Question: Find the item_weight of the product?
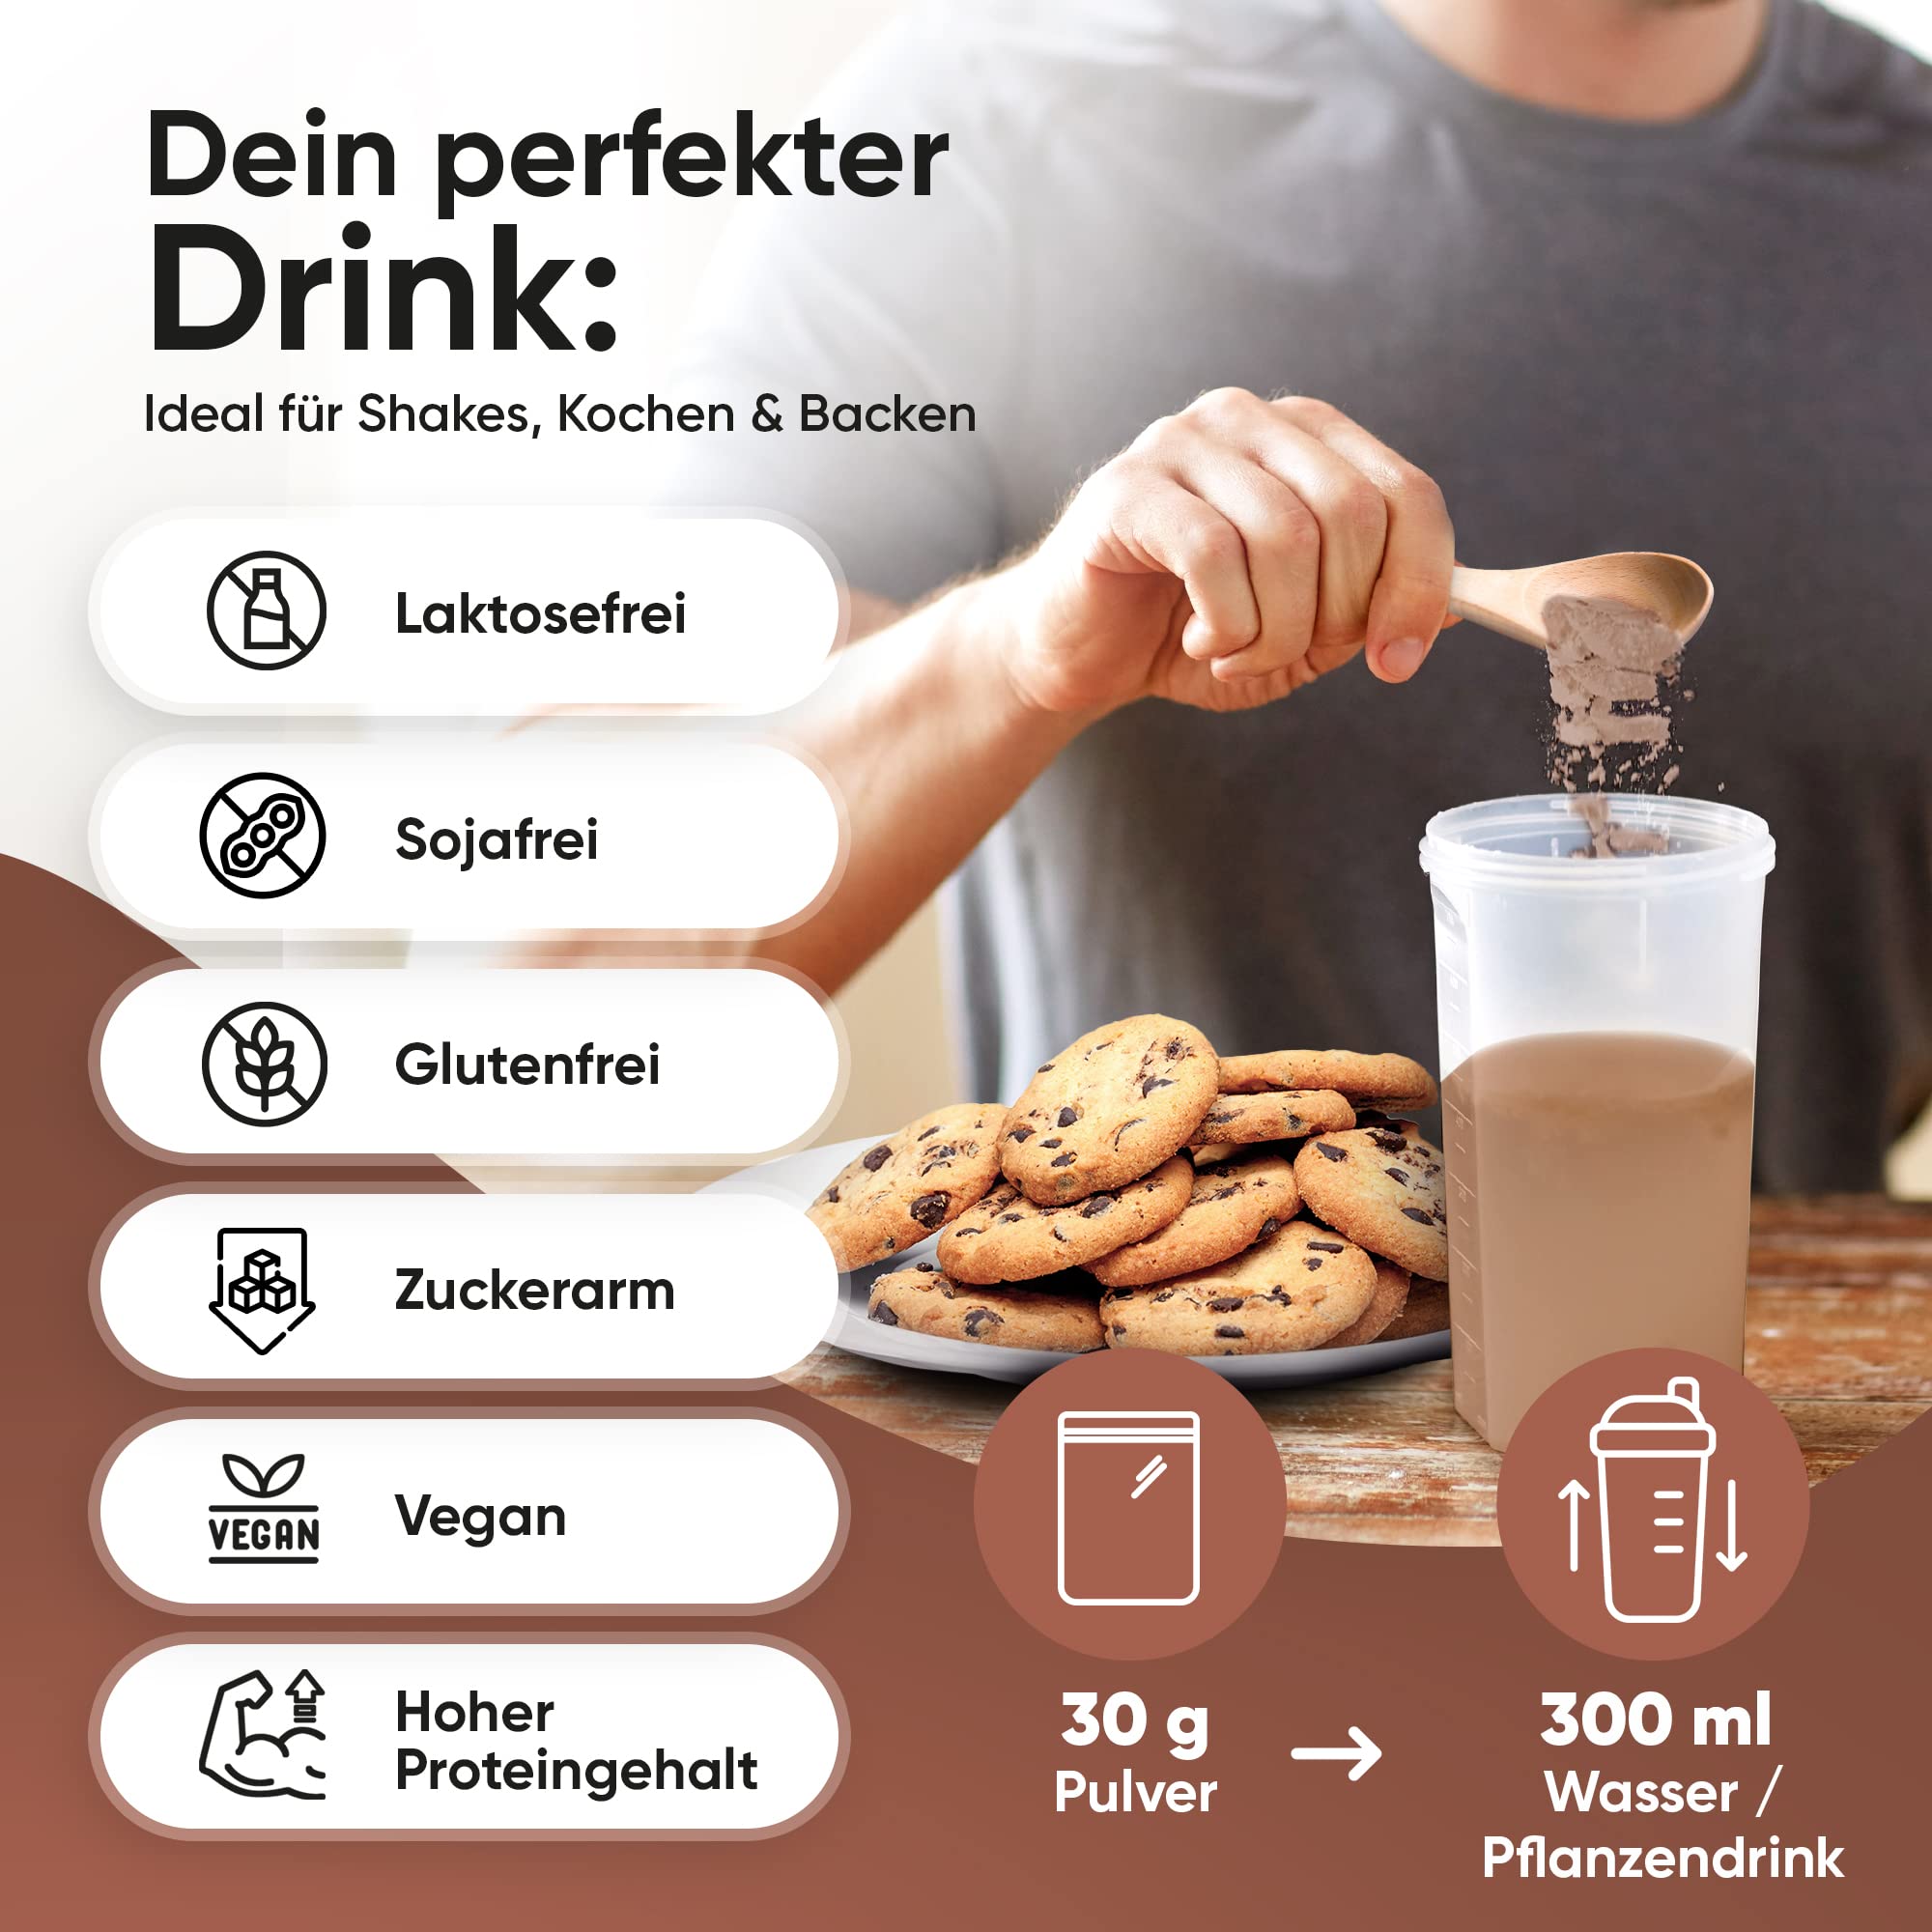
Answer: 30.0 gram